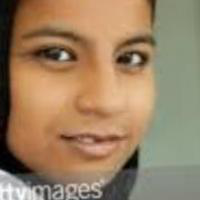
Age group: age 11-20